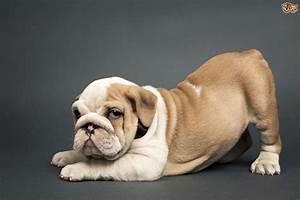
dog